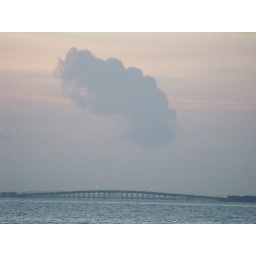
cloud over the Courtney Campbell Causeway bridge